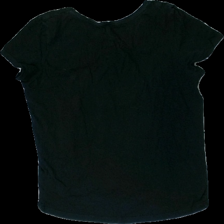
View: back
Type: Top
Category: Ladies
Brand: Indiska
Colors: Black
Material: 100% cott
Cut: Regular
Size: S
Season: All
Price range: <50
Recommended usage: Export